Lincoln Highway in Greene County, Iowa

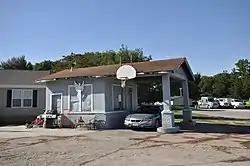
Former gas station in Grand Junction along the old Lincoln Highway route.

Most of this section of the Lincoln Highway was not on the original route from 1913, but was part of the negotiations with Boone County to re-route the highway south of the Chicago Northwestern tracks in 1920. The new alignment required a new roadway to be built, and it eliminated all railroad crossings on this part of the highway. It was completed in 1922. The western section of the roadway is in the town of Grand Junction, and it was paved in 1923. The rural section on the east side was paved the following year. Empire Construction completed both projects. Like the segment in the historic district above, it is now a part of County Road E53. The town section passes through the central business district on the west and a residential area on the east. The rural section passes along the railroad tracks and under the US 30 overpass before it connects with the newer highway. There are six contributing resources to this historic district, five structures and one object. The structures are the section of urban roadway, the section of rural roadway, the West Beaver Creek Bridge, one culvert and the road drainage system. The object is a Lincoln Highway Marker that stands in front of the Grand Junction city hall. The West Beaver Creek Bridge is a concrete slab bridge with closed guardrails. It is located outside of town on the rural section of roadway. Christenson Construction Company built the structure for $3,440.